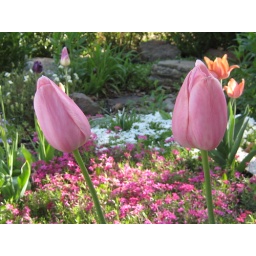
tulips in a spring flower bed